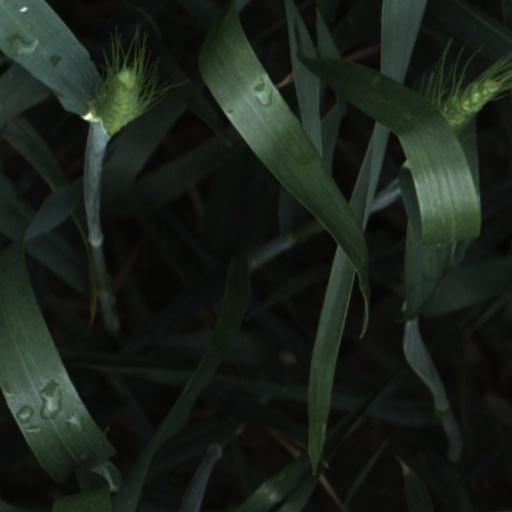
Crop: wheat